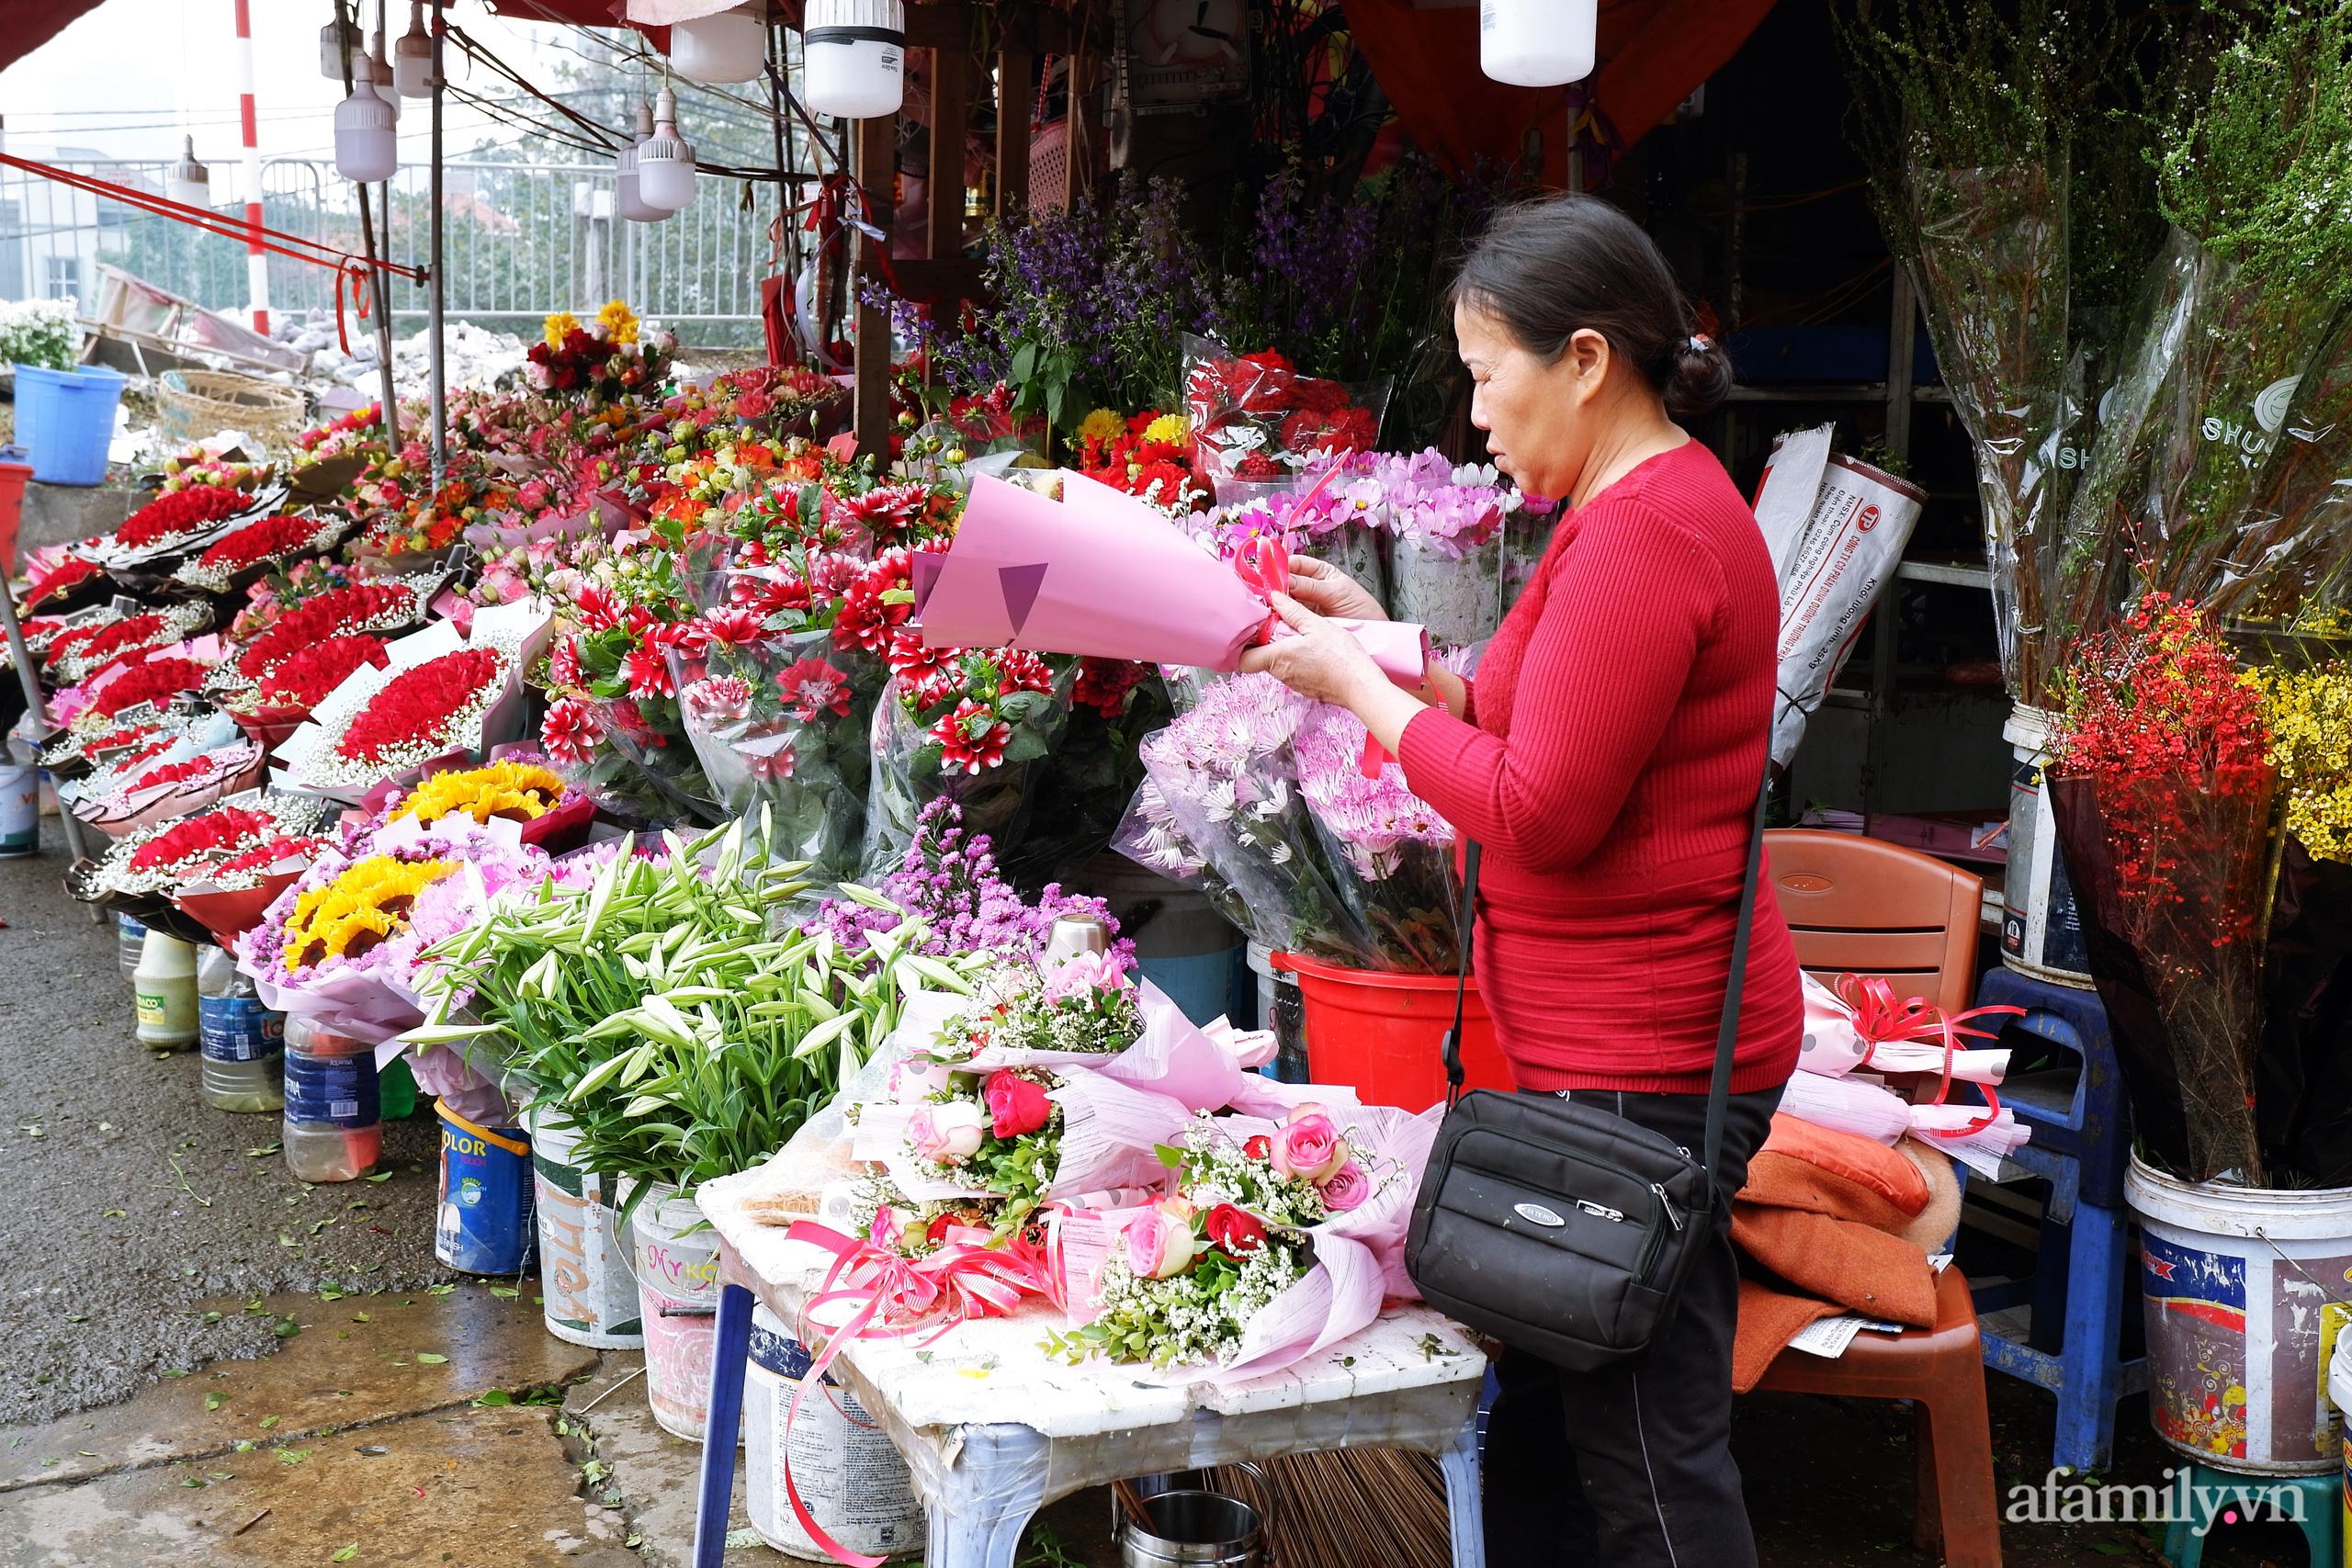
có nhiều bó hoa xuất hiện ở trong sạp hàng